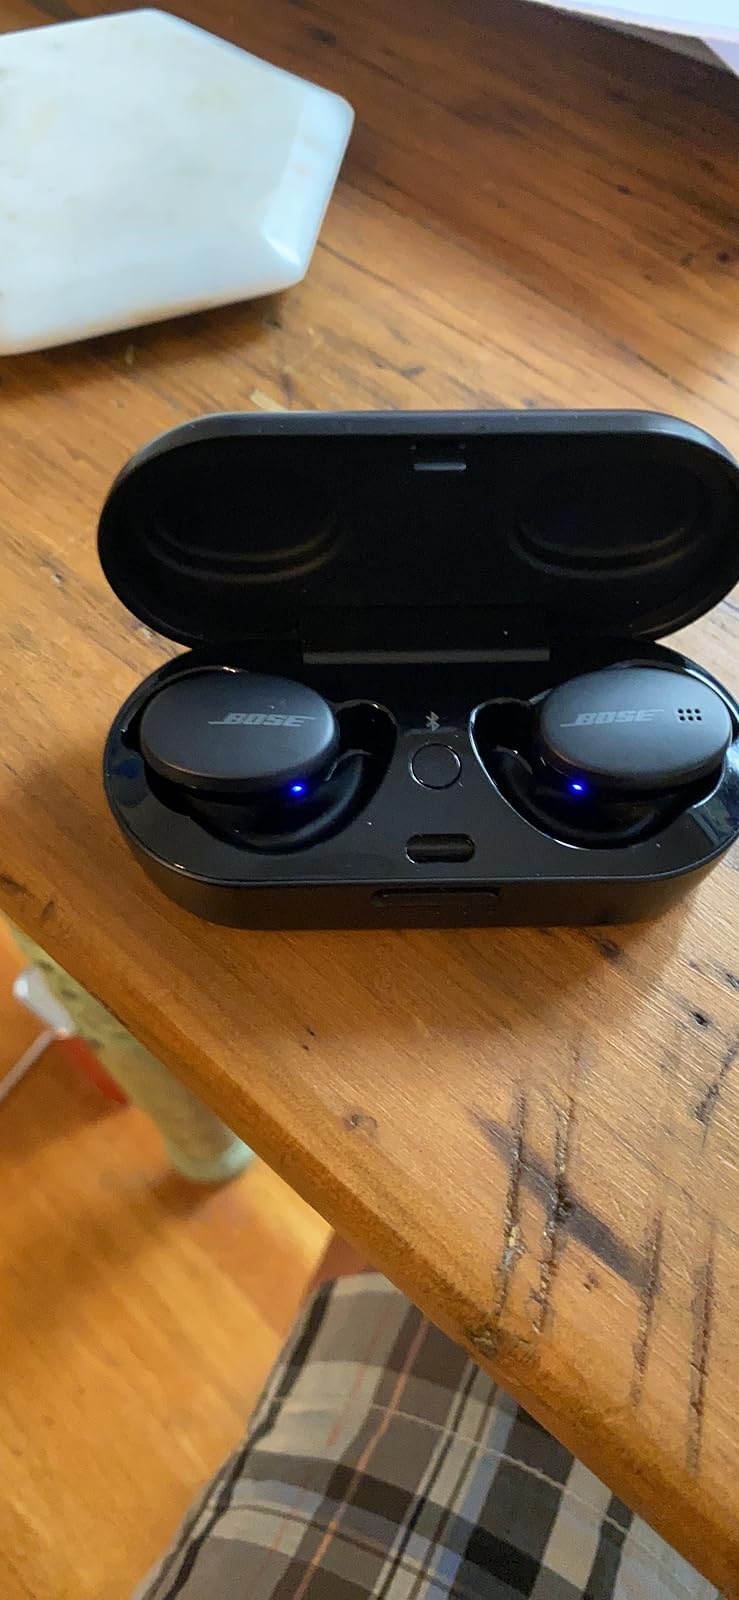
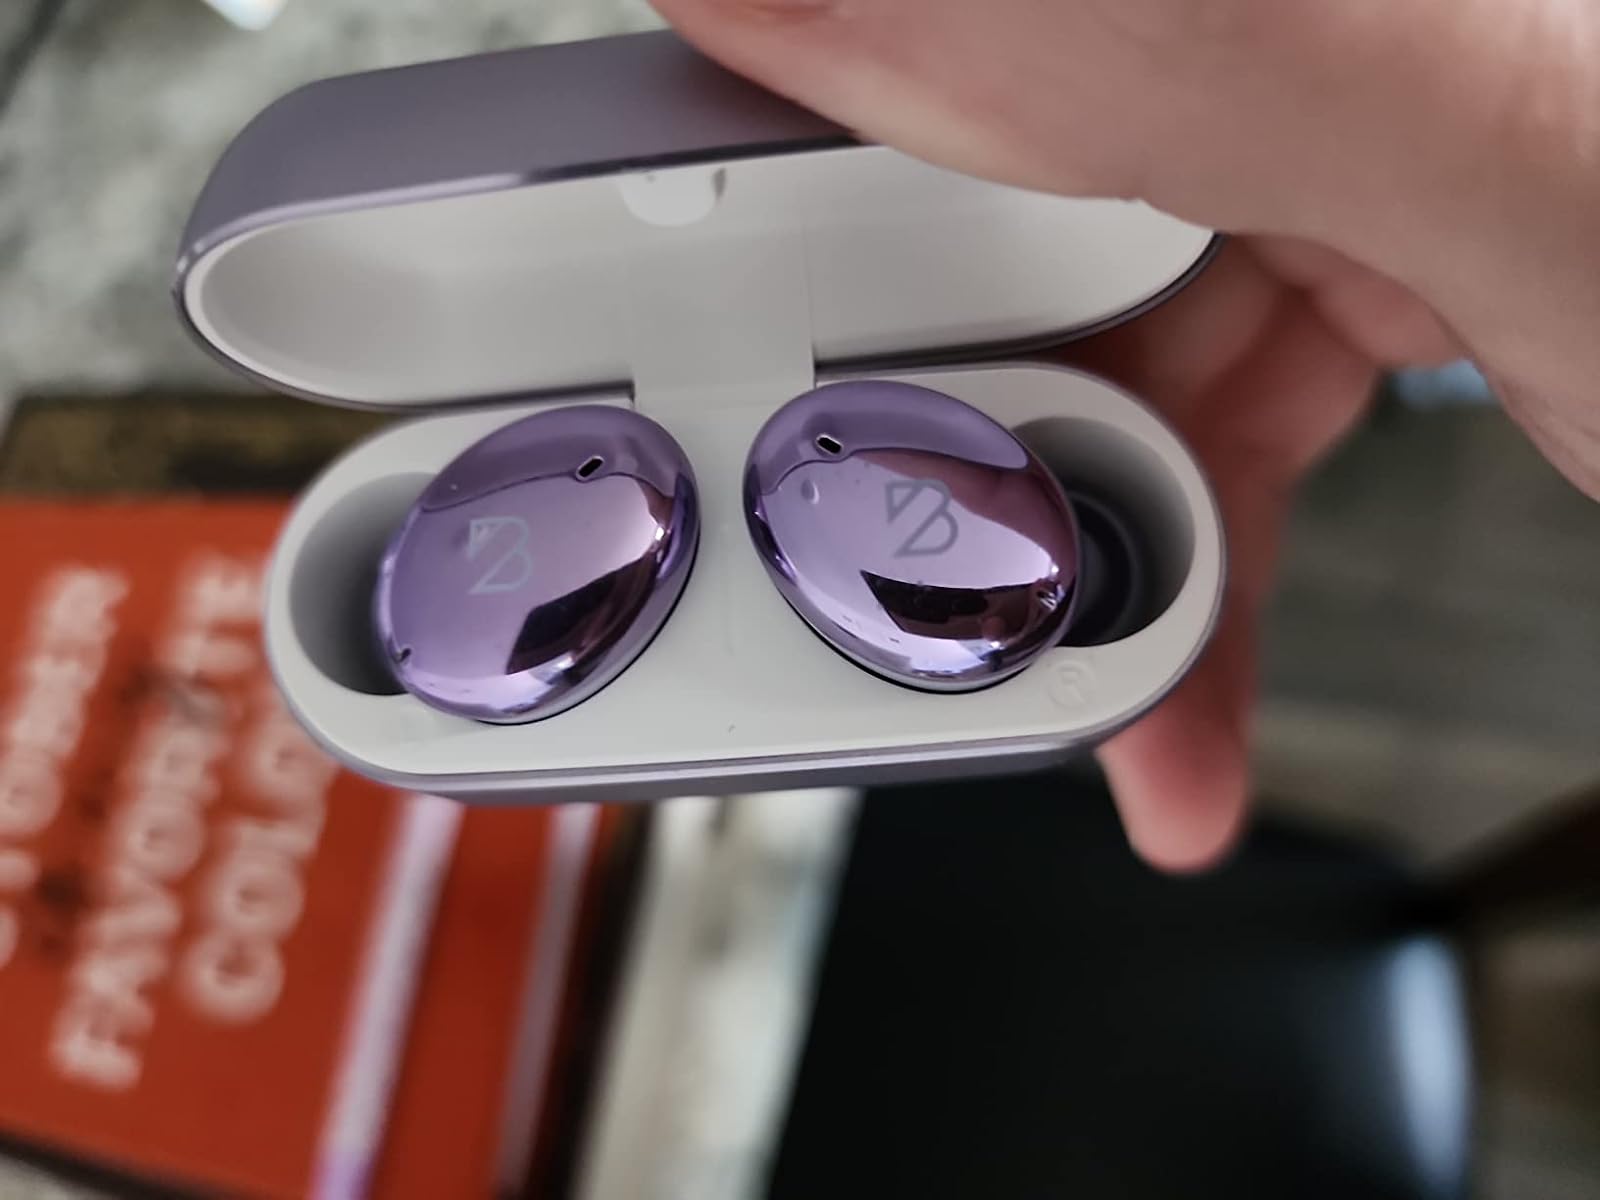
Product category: earbuds
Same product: no